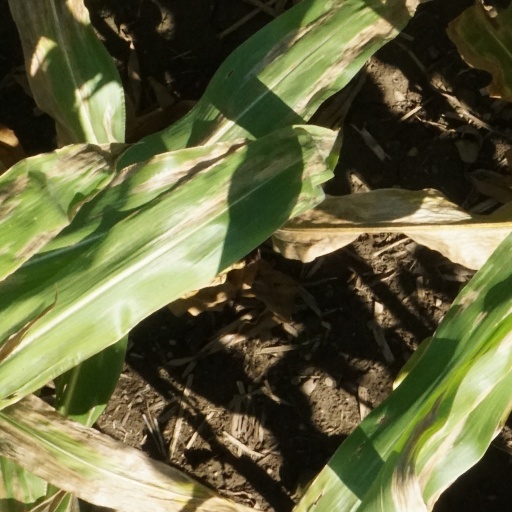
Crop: maize; corn